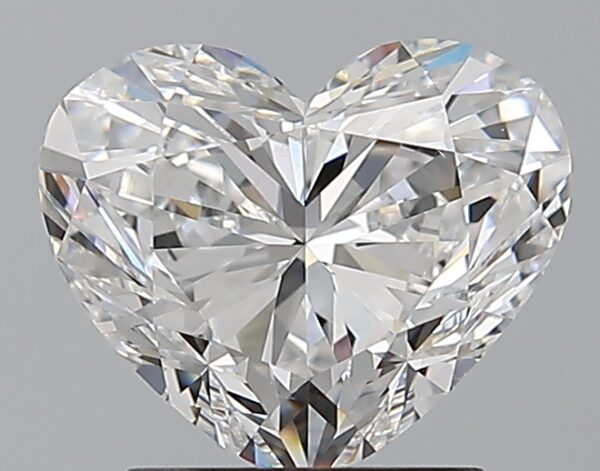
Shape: heart
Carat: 2
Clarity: VS2
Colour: D
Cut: VG
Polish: EX
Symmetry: EX
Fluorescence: N
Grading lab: GIA
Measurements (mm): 7.34 x 8.79 x 4.92